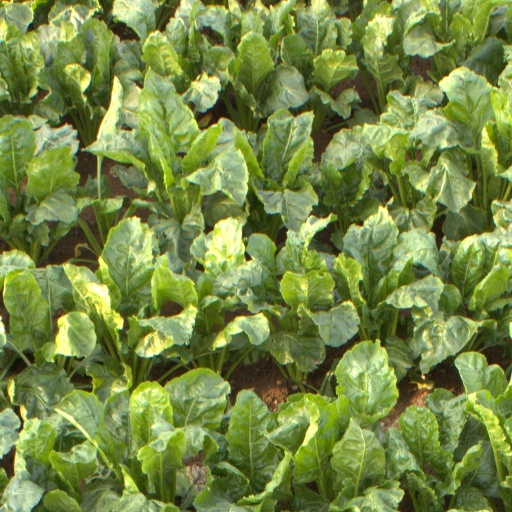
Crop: sugar beet